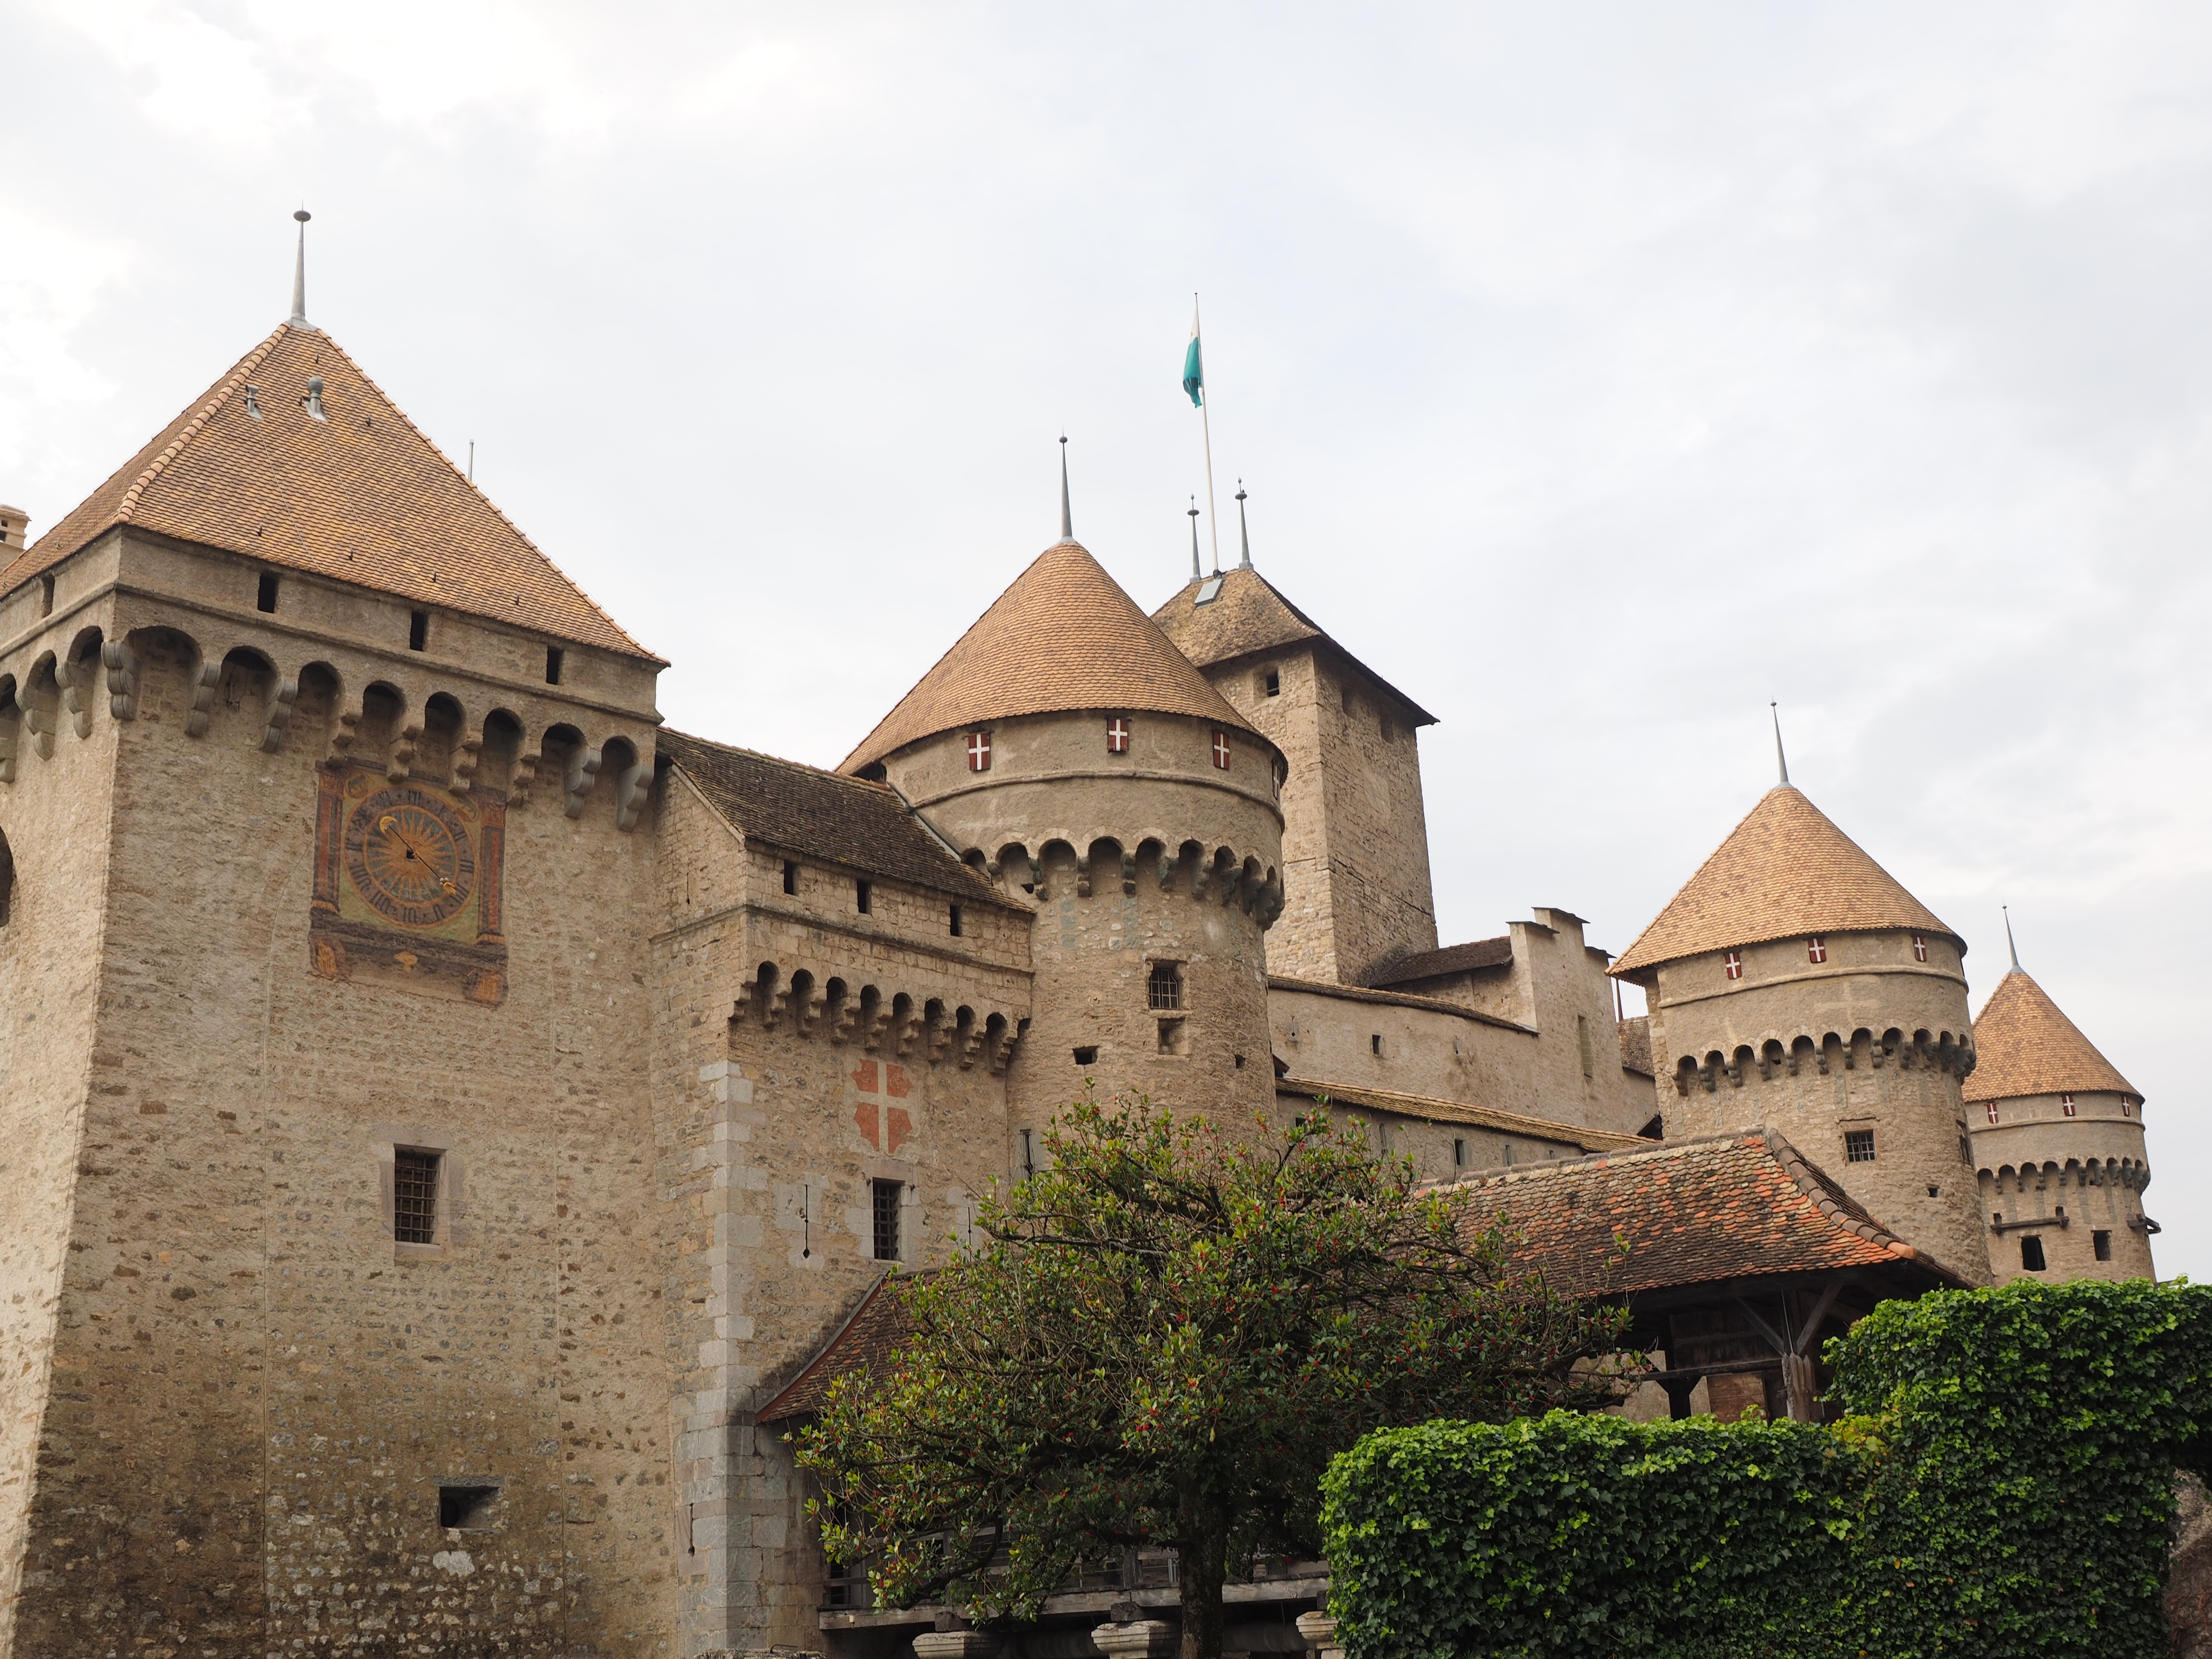
town, building, chateau, village, tower, castle, church, fortification, place of worship, monastery, switzerland, history, estate, turret, historically, middle ages, lake geneva, wasserburg, spanish missions in california, chillon, chillon castle, veytaux